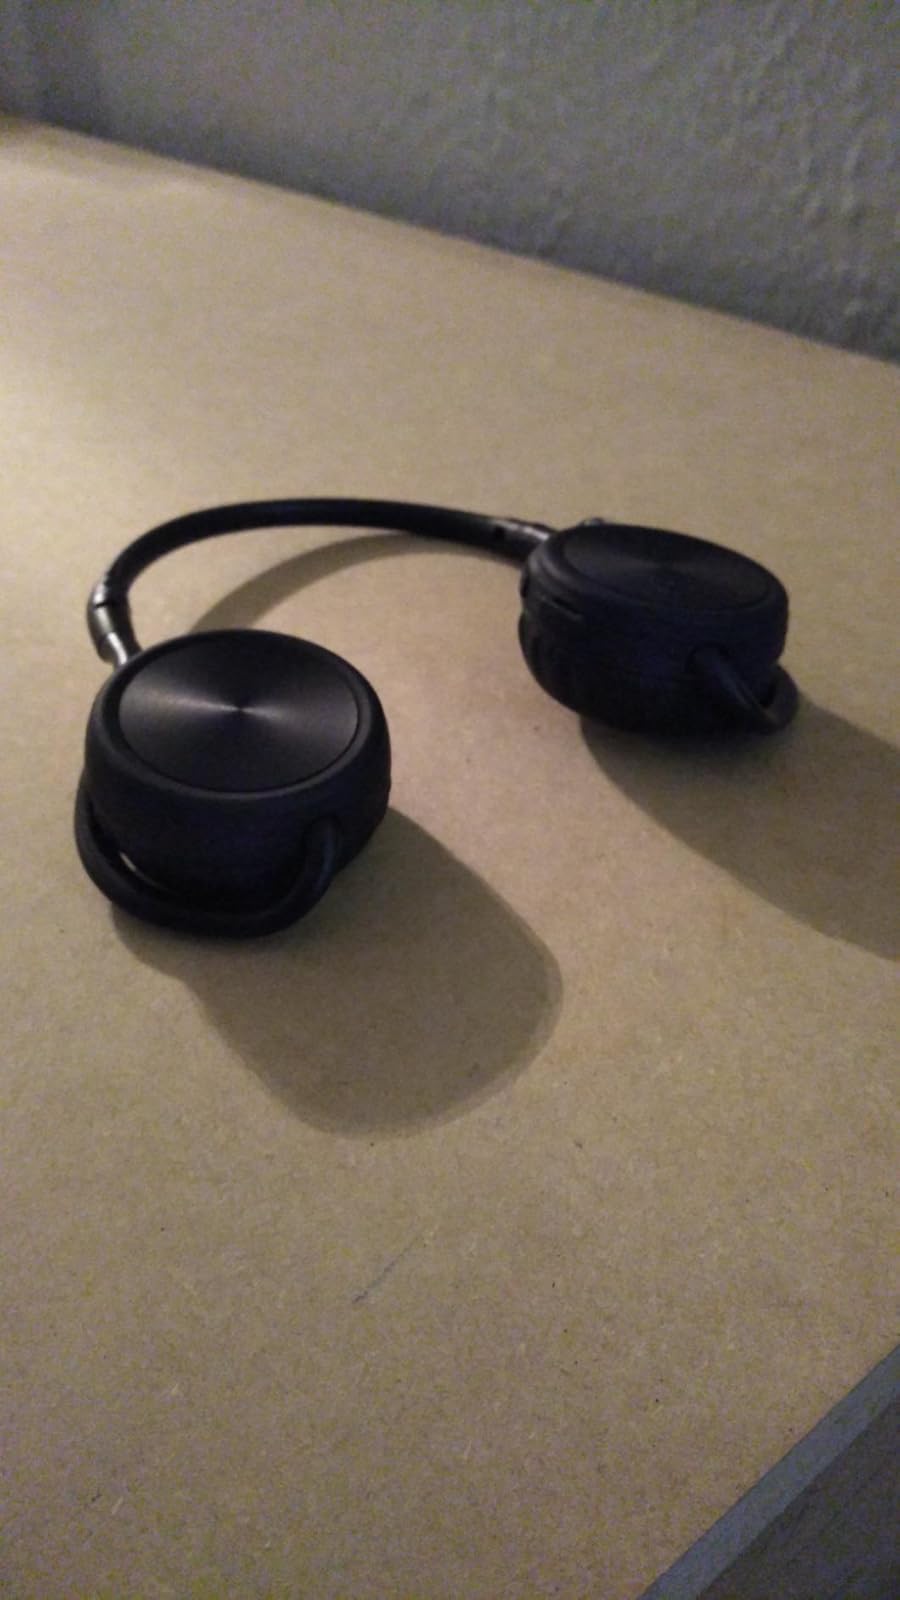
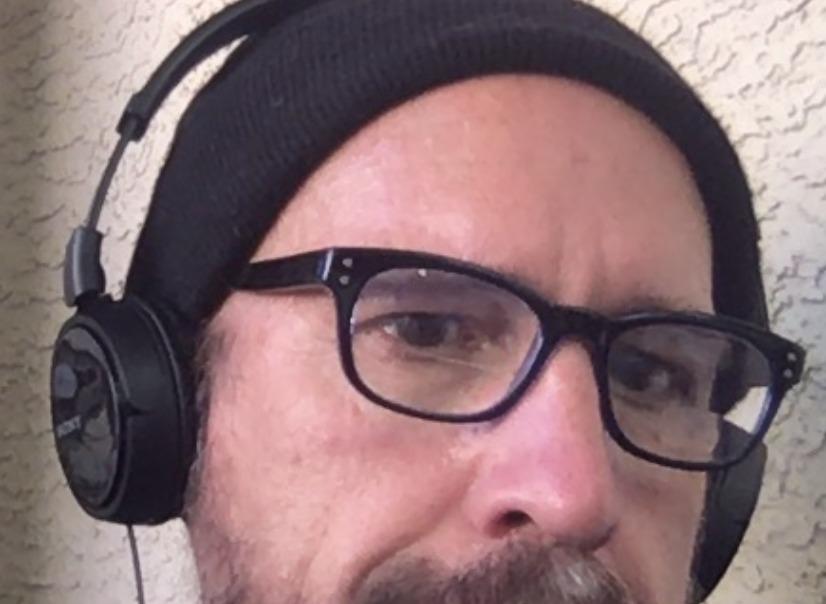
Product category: headphones
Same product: no